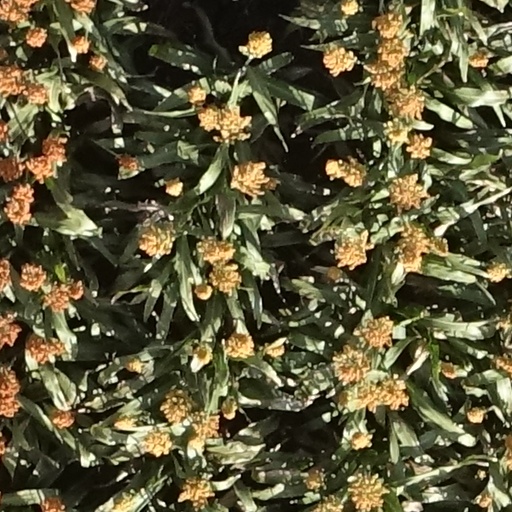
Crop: sorghum